Cianjur railway station

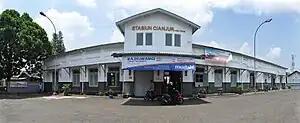
Entrance of Cianjur Station

Cianjur Station (CJ) is a class II railway station located in Sayang, Cianjur, Cianjur Regency, West Java, Indonesia. The station, which is located at an altitude of 439 m, is included in the Operation Area II Bandung. This station is the station with the highest passenger density on the Cianjur– route.